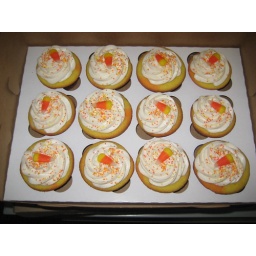
Vanilla cake with colored layers in white, orange and yellow topped with SMBC. Halloween cupcake order for 5 doz cupcakes